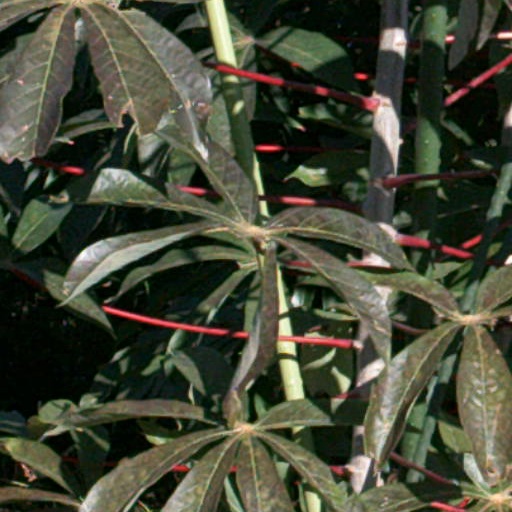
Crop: cassava